Denis Scheck

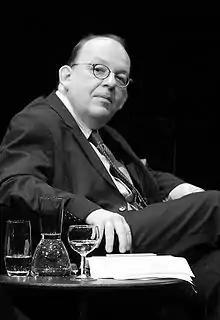
Denis Scheck, 2010

Denis Scheck (born 15 December 1964) is a German literary critic, journalist, television presenter and former translator.